The Wise Mother

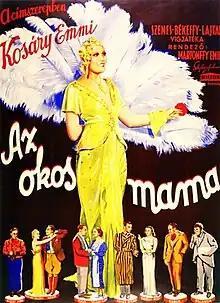

The Wise Mother (Hungarian: Az okos mama) is a 1935 Hungarian comedy film directed by Emil Martonffi and starring Antal Páger, Mici Erdélyi and Júlia Komár. The film's sets were designed by the art director István Szirontai Lhotka.